Ust-Borovaya Saltworks

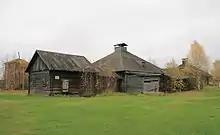
Ivan salt evaporation building

The saltworks preserve the following buildings, each of which is protected separately as a historical monument: